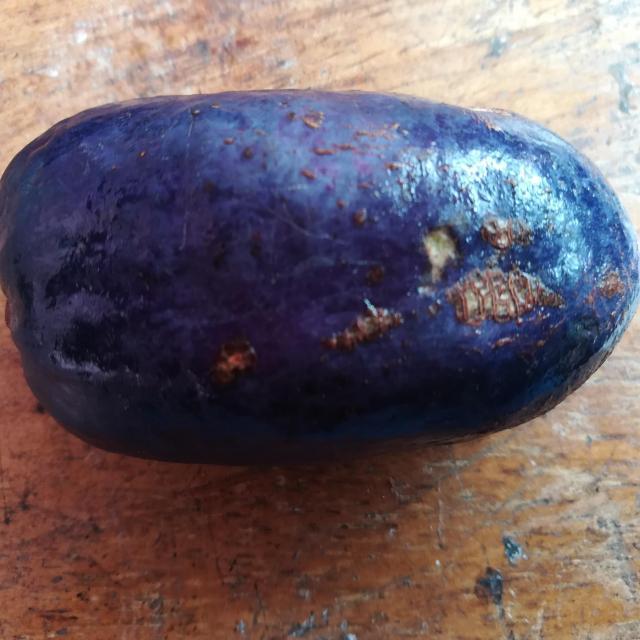
Plum grade: unaffected